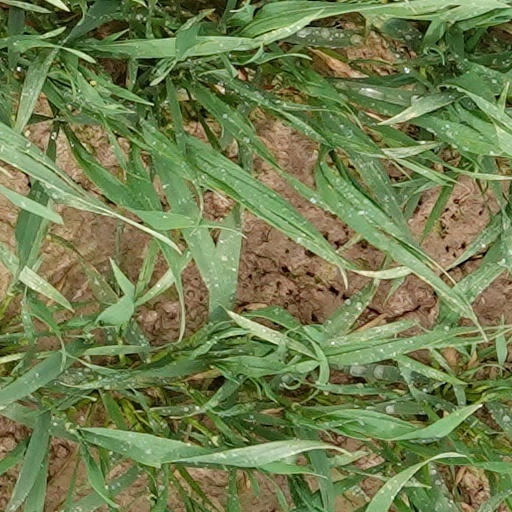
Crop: wheat